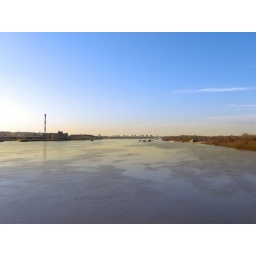
Danube river from bridge in Belgrade